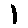
Label: 1